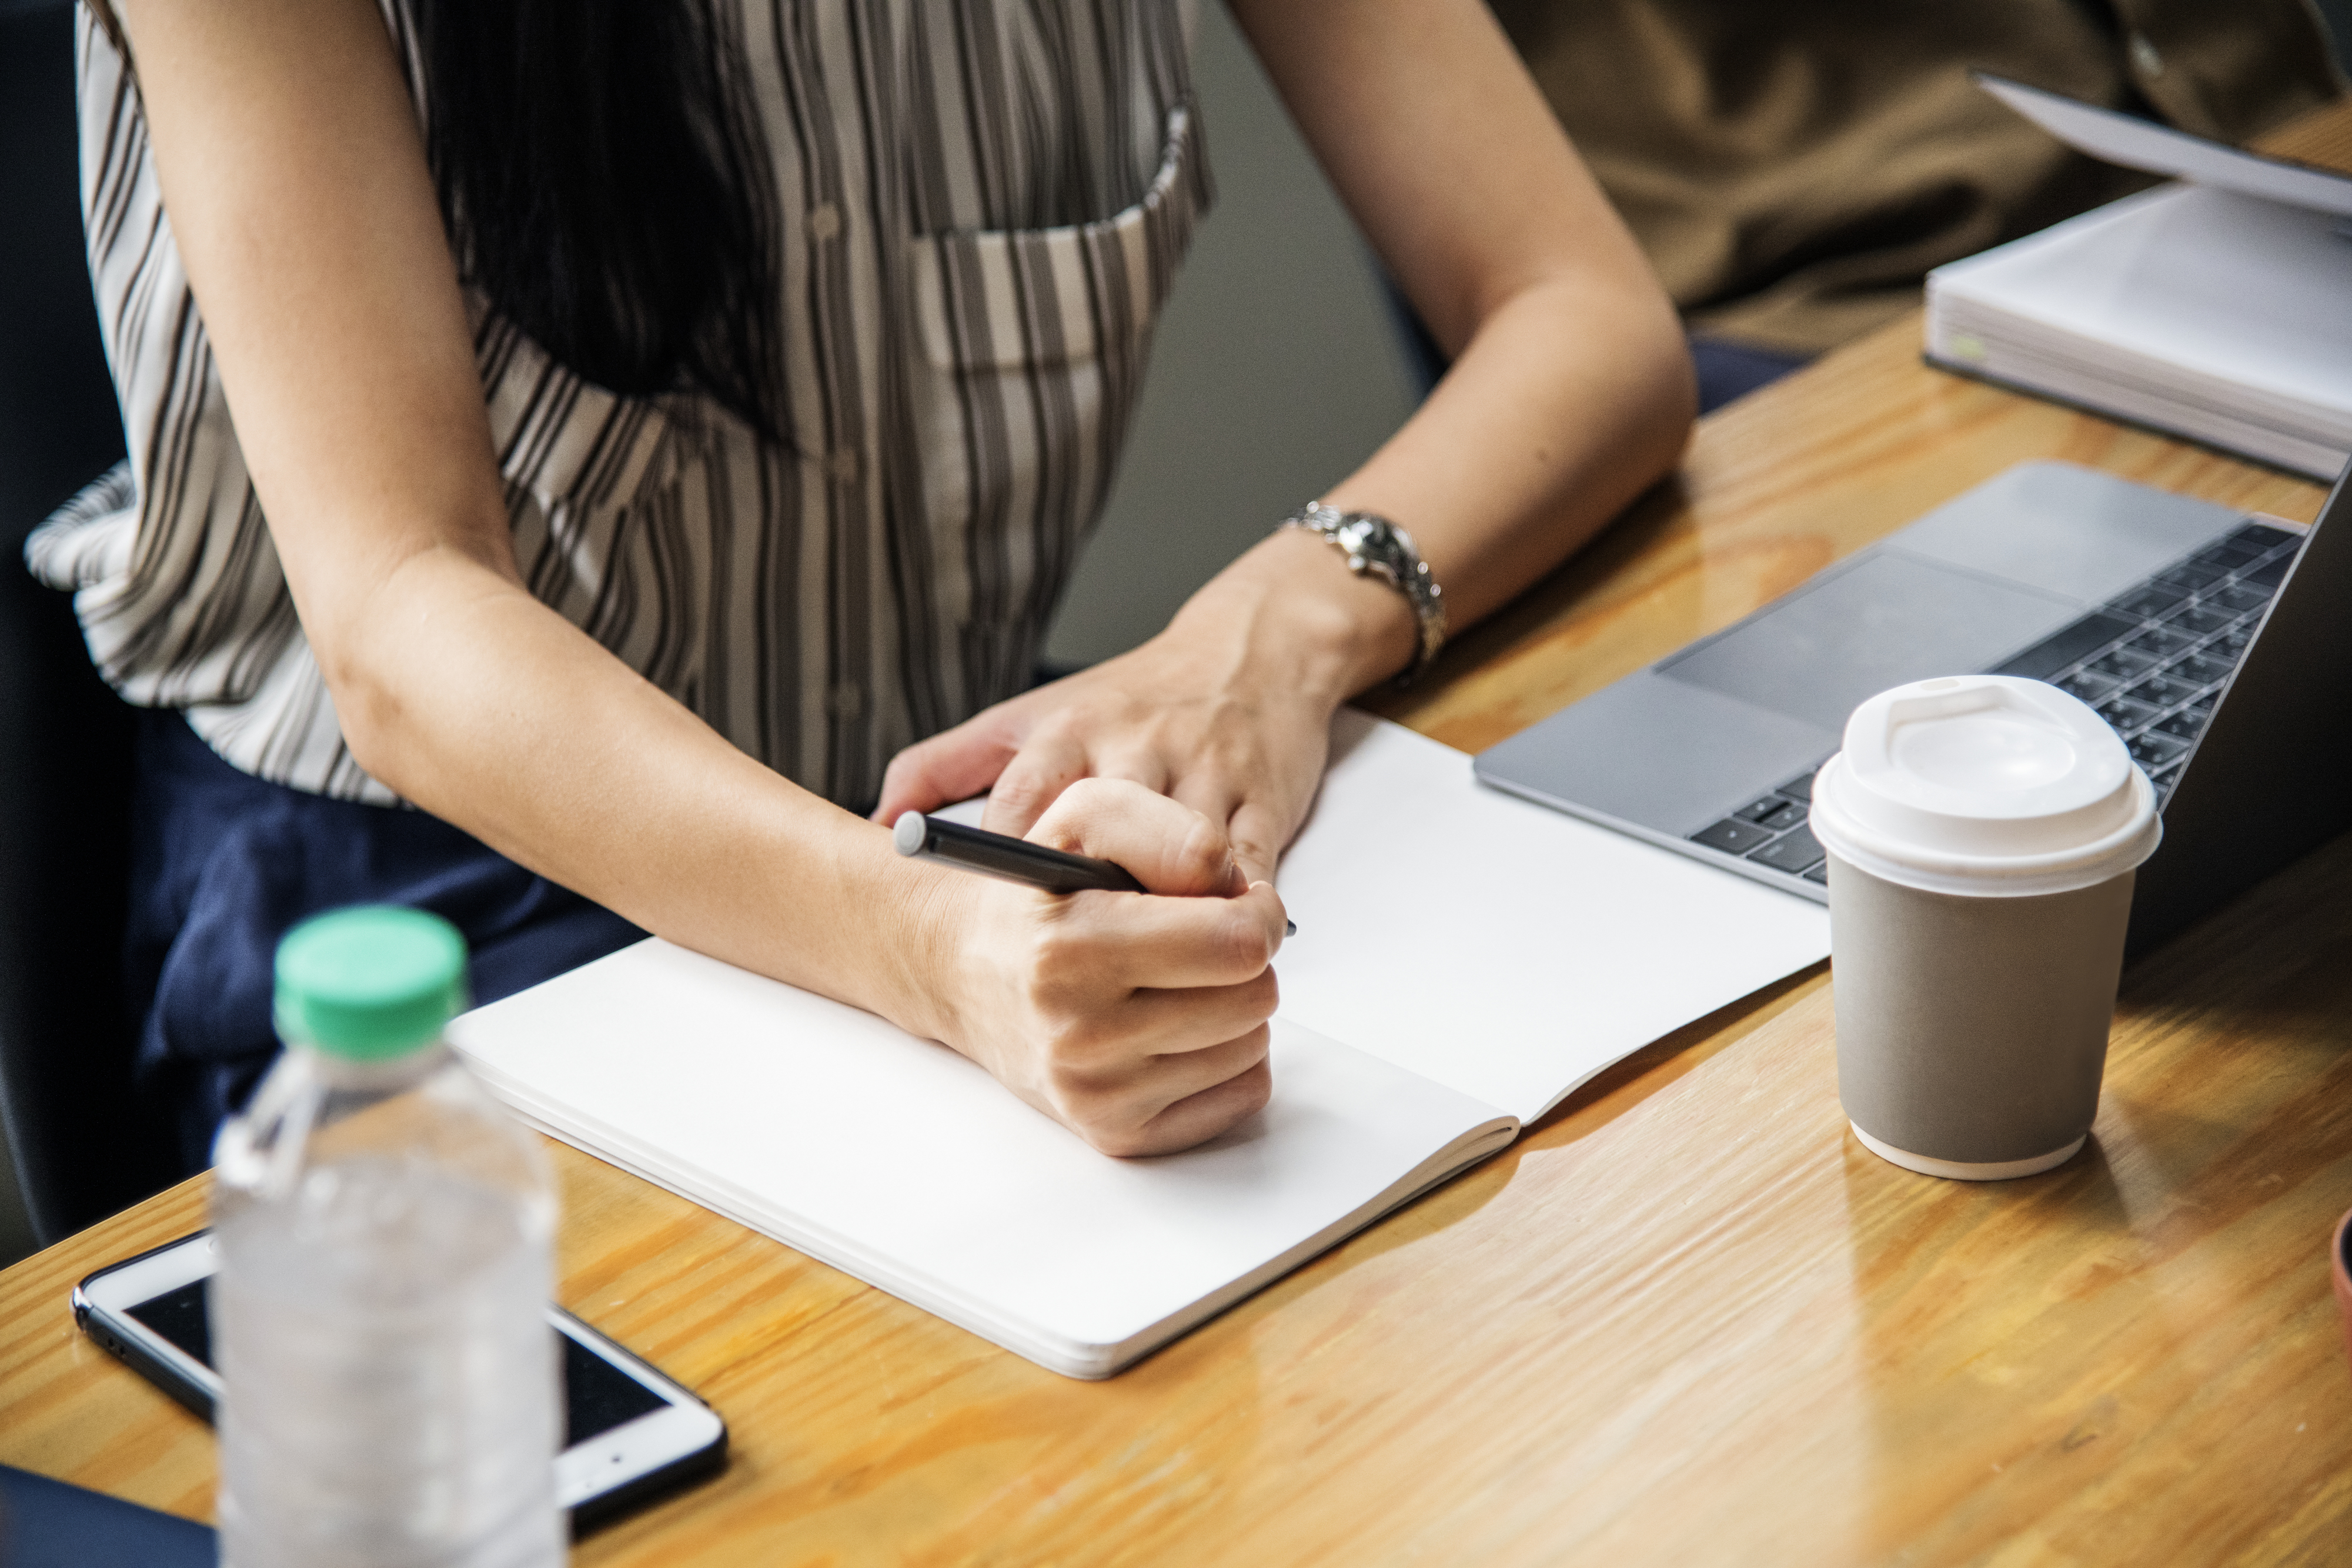
asian, boss, brainstorming, business, busy, career, chinese, communication, cooperation, corporate, discussion, employment, ideas, japanese, job, korean, laptop, lifestyle, manager, meeting, notebook, occupation, office, person, planning, professional, project, smartphone, startup, strategy, talking, team, teamwork, thinking, westerner, work, working, workplace, hand, finger, table